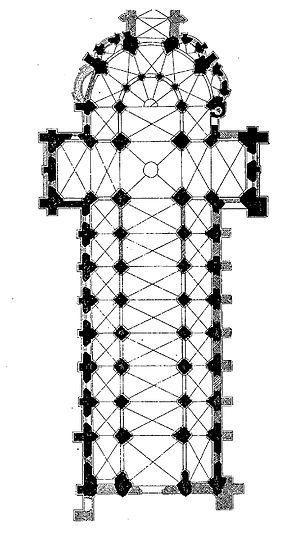
Plan de l'abbatiale.
L’abbaye Saint-Germer-de-Fly est une ancienne abbaye de bénédictins située dans les Hauts-de-France, dans le département de l'Oise, sur la commune de Saint-Germer-de-Fly. Fondée dans les années 630 par saint Germer, son premier abbé, elle est ravagée par les Vikings au siècle suivant et délaissée par les moines. Relevée par Anségise de Fontenelle au début du IXᵉ siècle, elle est cependant de nouveau détruite par les Normands en 851, et reste cette fois-ci abandonnée pendant près de deux siècles. En 1036 seulement, Drogon, évêque de Beauvais, prend enfin l'initiative de réédifier l'abbaye. Elle développe une grande prospérité, qui s'accroît encore après le retour d'une partie des reliques du saint fondateur en 1132. Grâce à l'afflux des dons, la construction d'une nouvelle église abbatiale peut alors commencer. Cette vaste et fière abbatiale édifiée entre 1135 et 1206 environ, et sa chapelle de la Vierge, sont aujourd'hui les principaux témoignages de la puissante abbaye du Moyen Âge, dont la vie monastique s'éteint avec la Révolution française en 1790. L'abbatiale est devenue l'église paroissiale de l'actuel village de Saint-Germer-de-Fly.